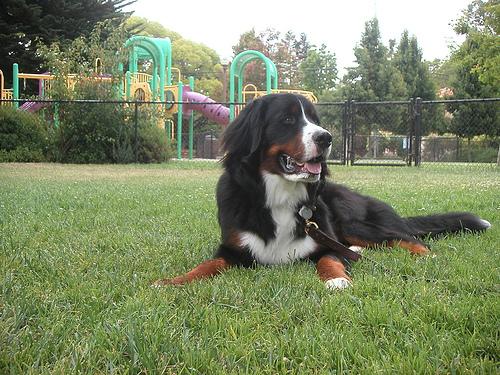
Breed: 211-n000061-Bernese_mountain_dog